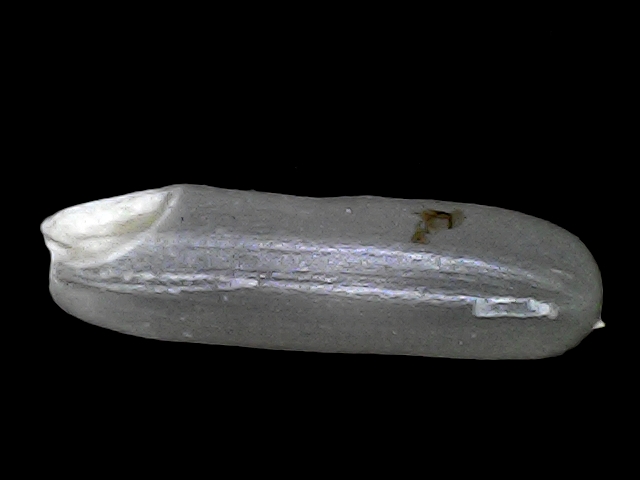
Rice variety: BRRI102